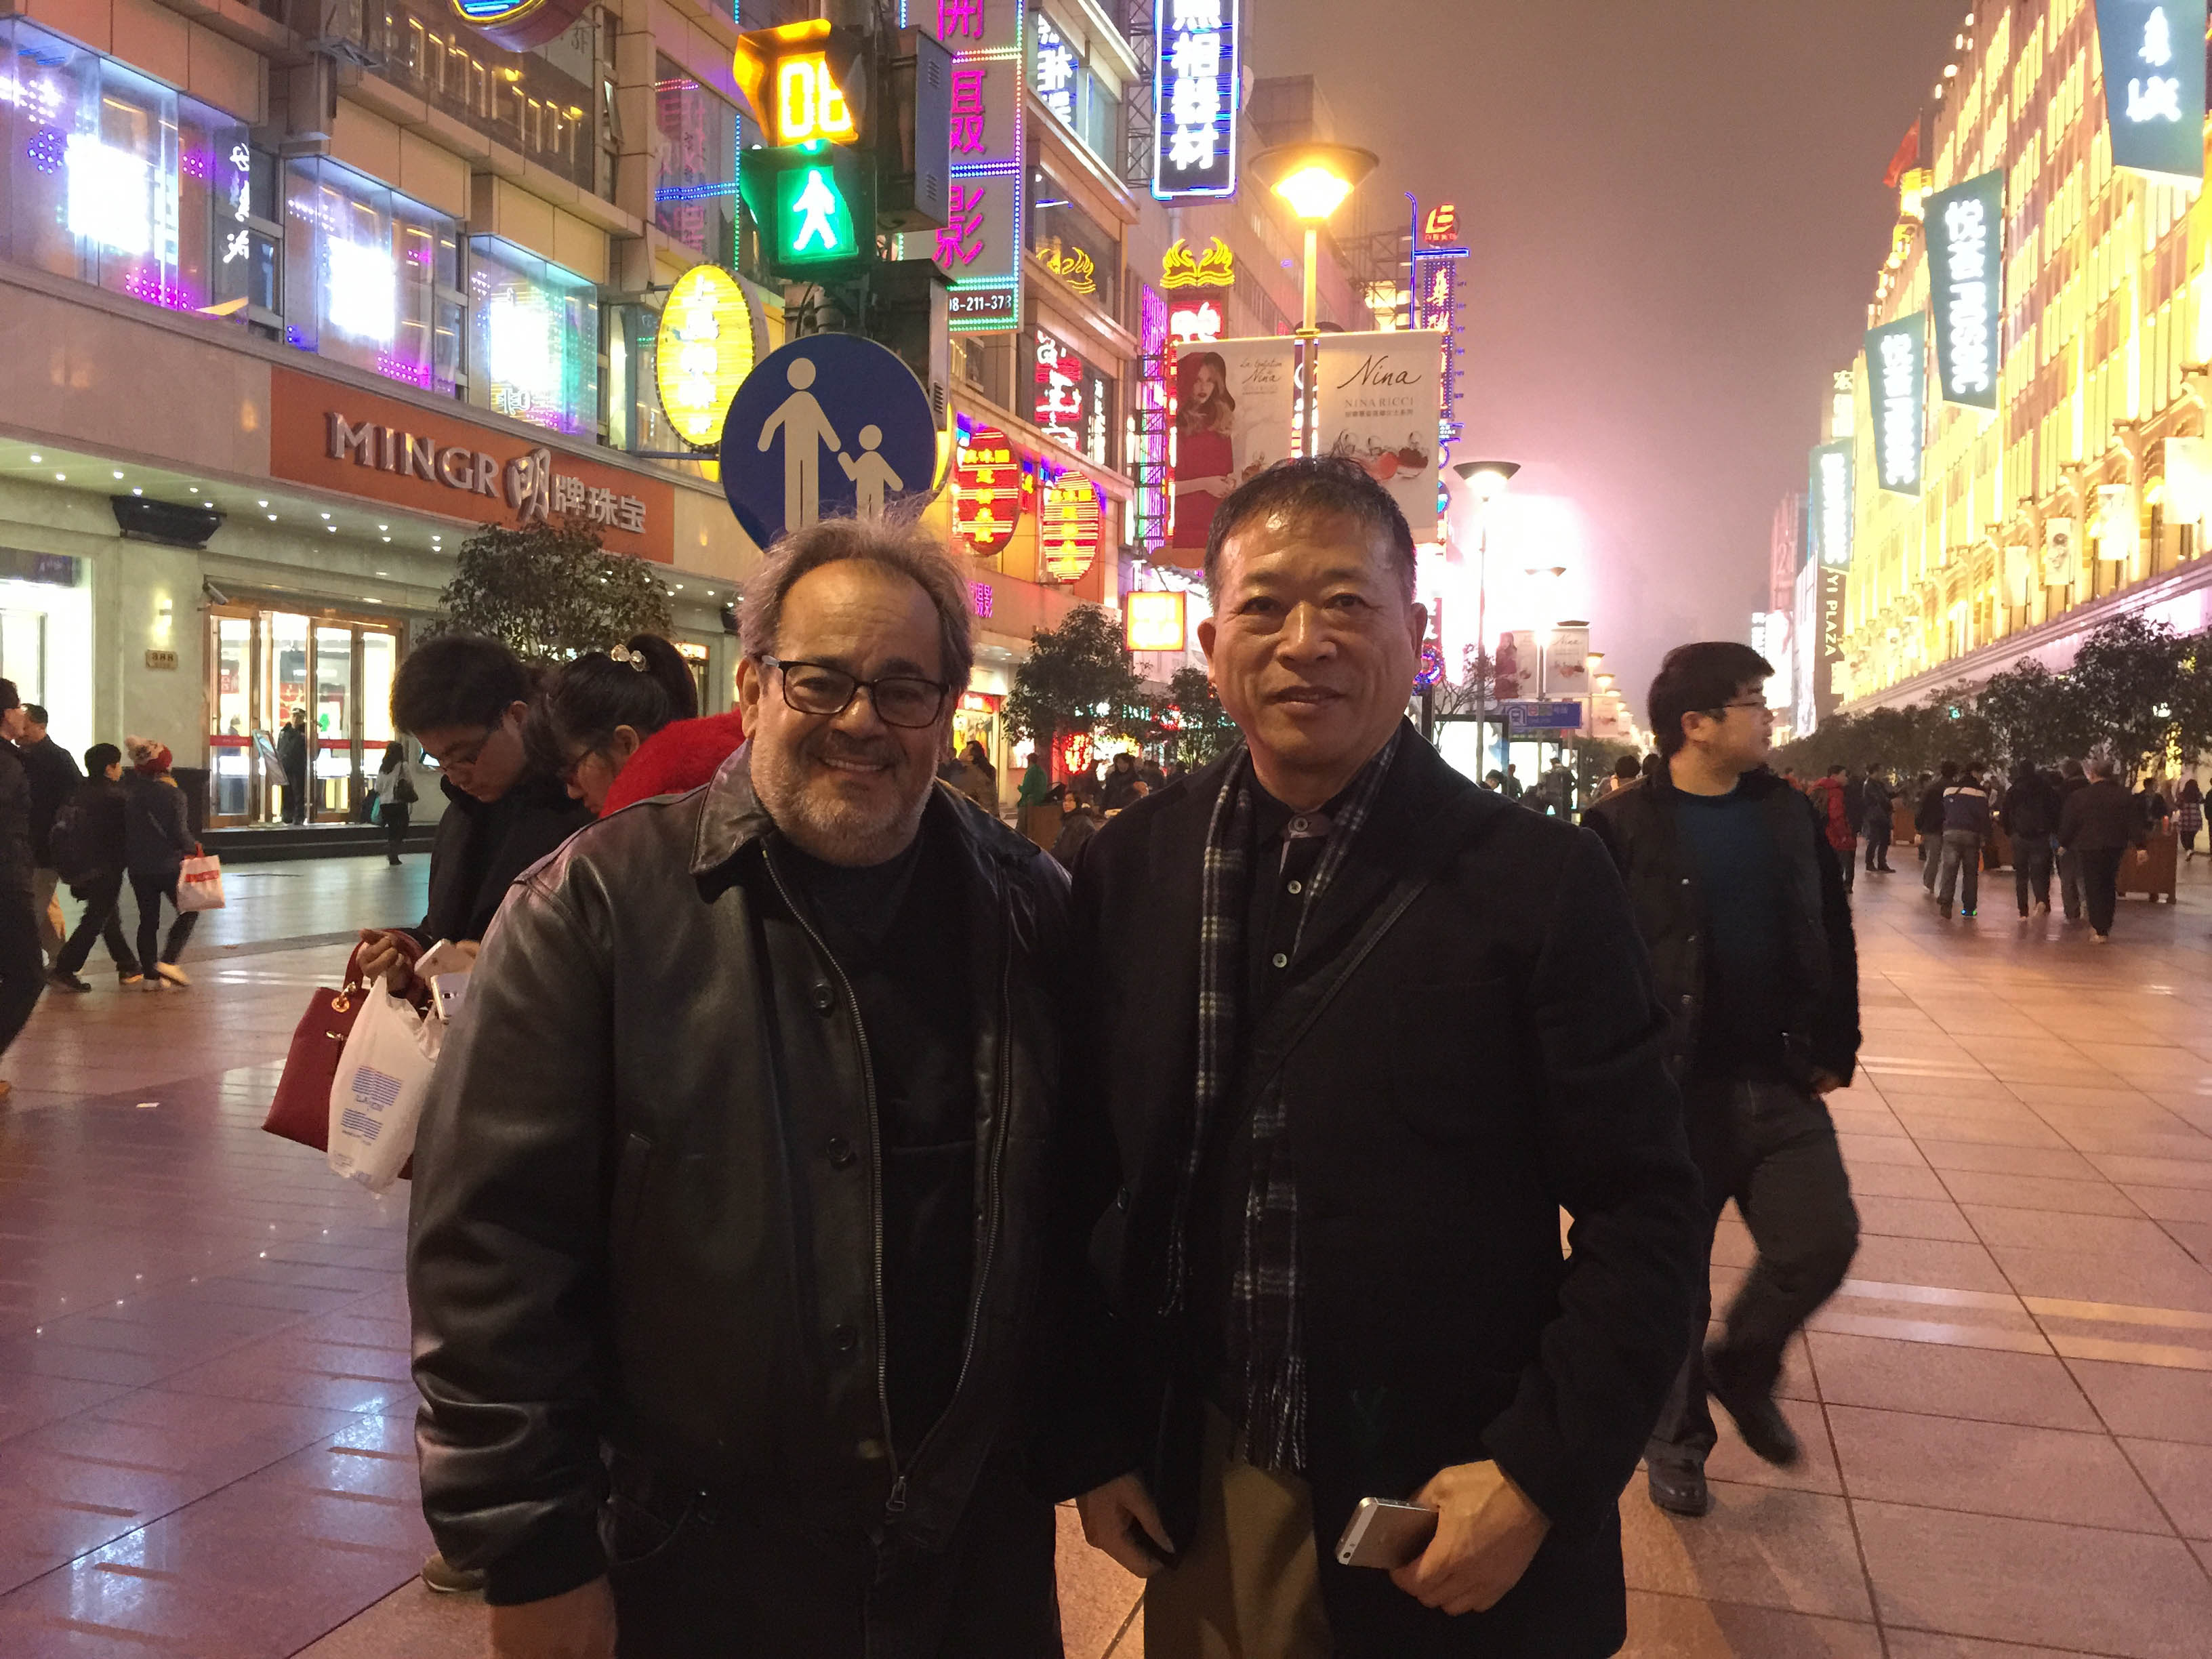
street, crowd, evening